Lift (Radiohead song)

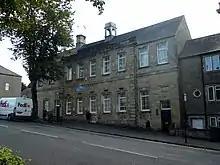
The former Chipping Norton Recording Studios, Oxfordshire, where Radiohead recorded "Lift" in 1996

According to Radiohead's producer, Nigel Godrich, "Lift" was initially planned as the first single from Radiohead's third album, "OK Computer". They recorded it during the first sessions for the album, at Chipping Norton Recording Studios in Oxfordshire, but it went unreleased. According to the drummer, Philip Selway, Radiohead came to feel "Lift" was "fey" and not "what we wanted to say about ourselves as a band at the time".